Pontiac Astre

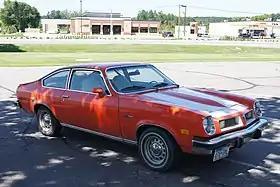
1976 Pontiac Astre

The Pontiac Astre is a subcompact automobile that was marketed by Pontiac as a rebadged variant of the Chevrolet Vega. Initially marketed in Canada for model years 1973–1974, the Astre debuted in the U.S. for the 1975 model year, competing with other domestic and foreign subcompacts that included the Mercury Bobcat, Volkswagen Rabbit, and Toyota Corolla.